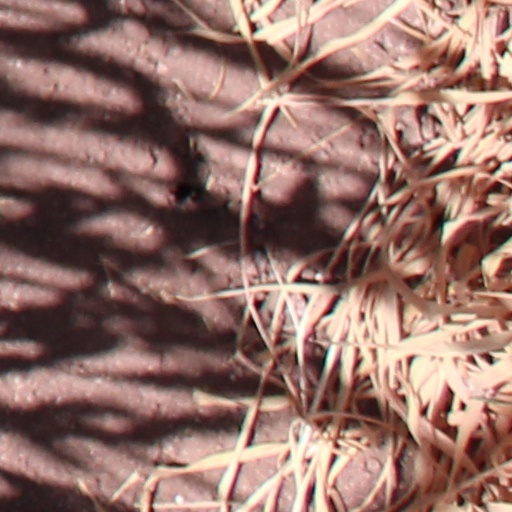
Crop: wheat